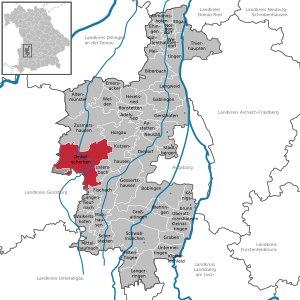
Dinkelscherben est une ville-marché de Bavière en Allemagne, situé dans l'arrondissement d'Augsbourg et le district de Souabe.